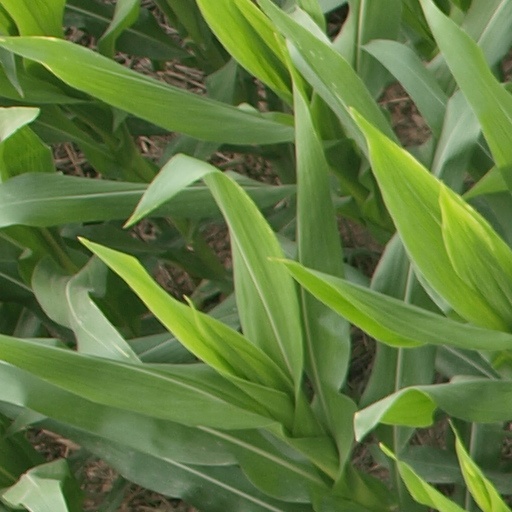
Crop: maize; corn